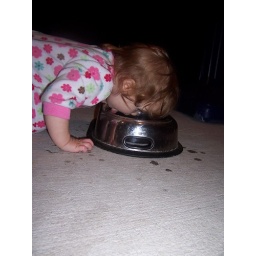
Reagan in dog water